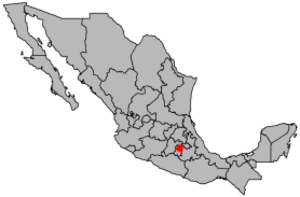
Chalco de Díaz Covarrubias
Chalco de Díaz Covarrubias placering i Mexico
Chalco de Díaz Covarrubias er en by i delstaten Edomex i Mexico. Byen er administrativt center for kommunen Chalco og den indgår i storbyområdet ZMCM. 2005 havde byen et indbyggertal på 144 311. Chalco de Díaz Covarrubias har fået sit navn opkaldt efter Juan Díaz Covarrubias.